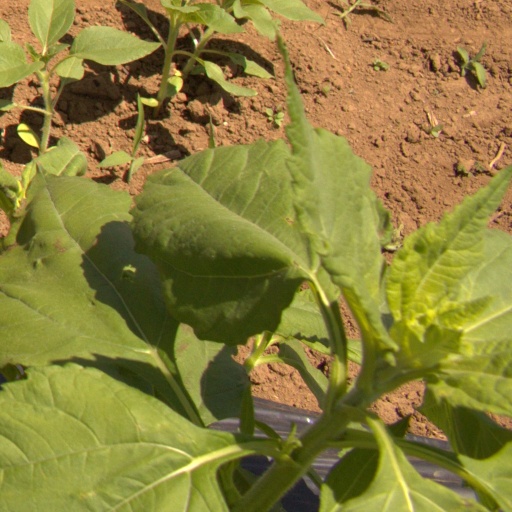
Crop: Jerusalem artichoke